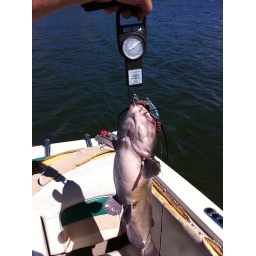
blue glass shadrap is my favorite lure now since i've caught 15 fish on it in two outings